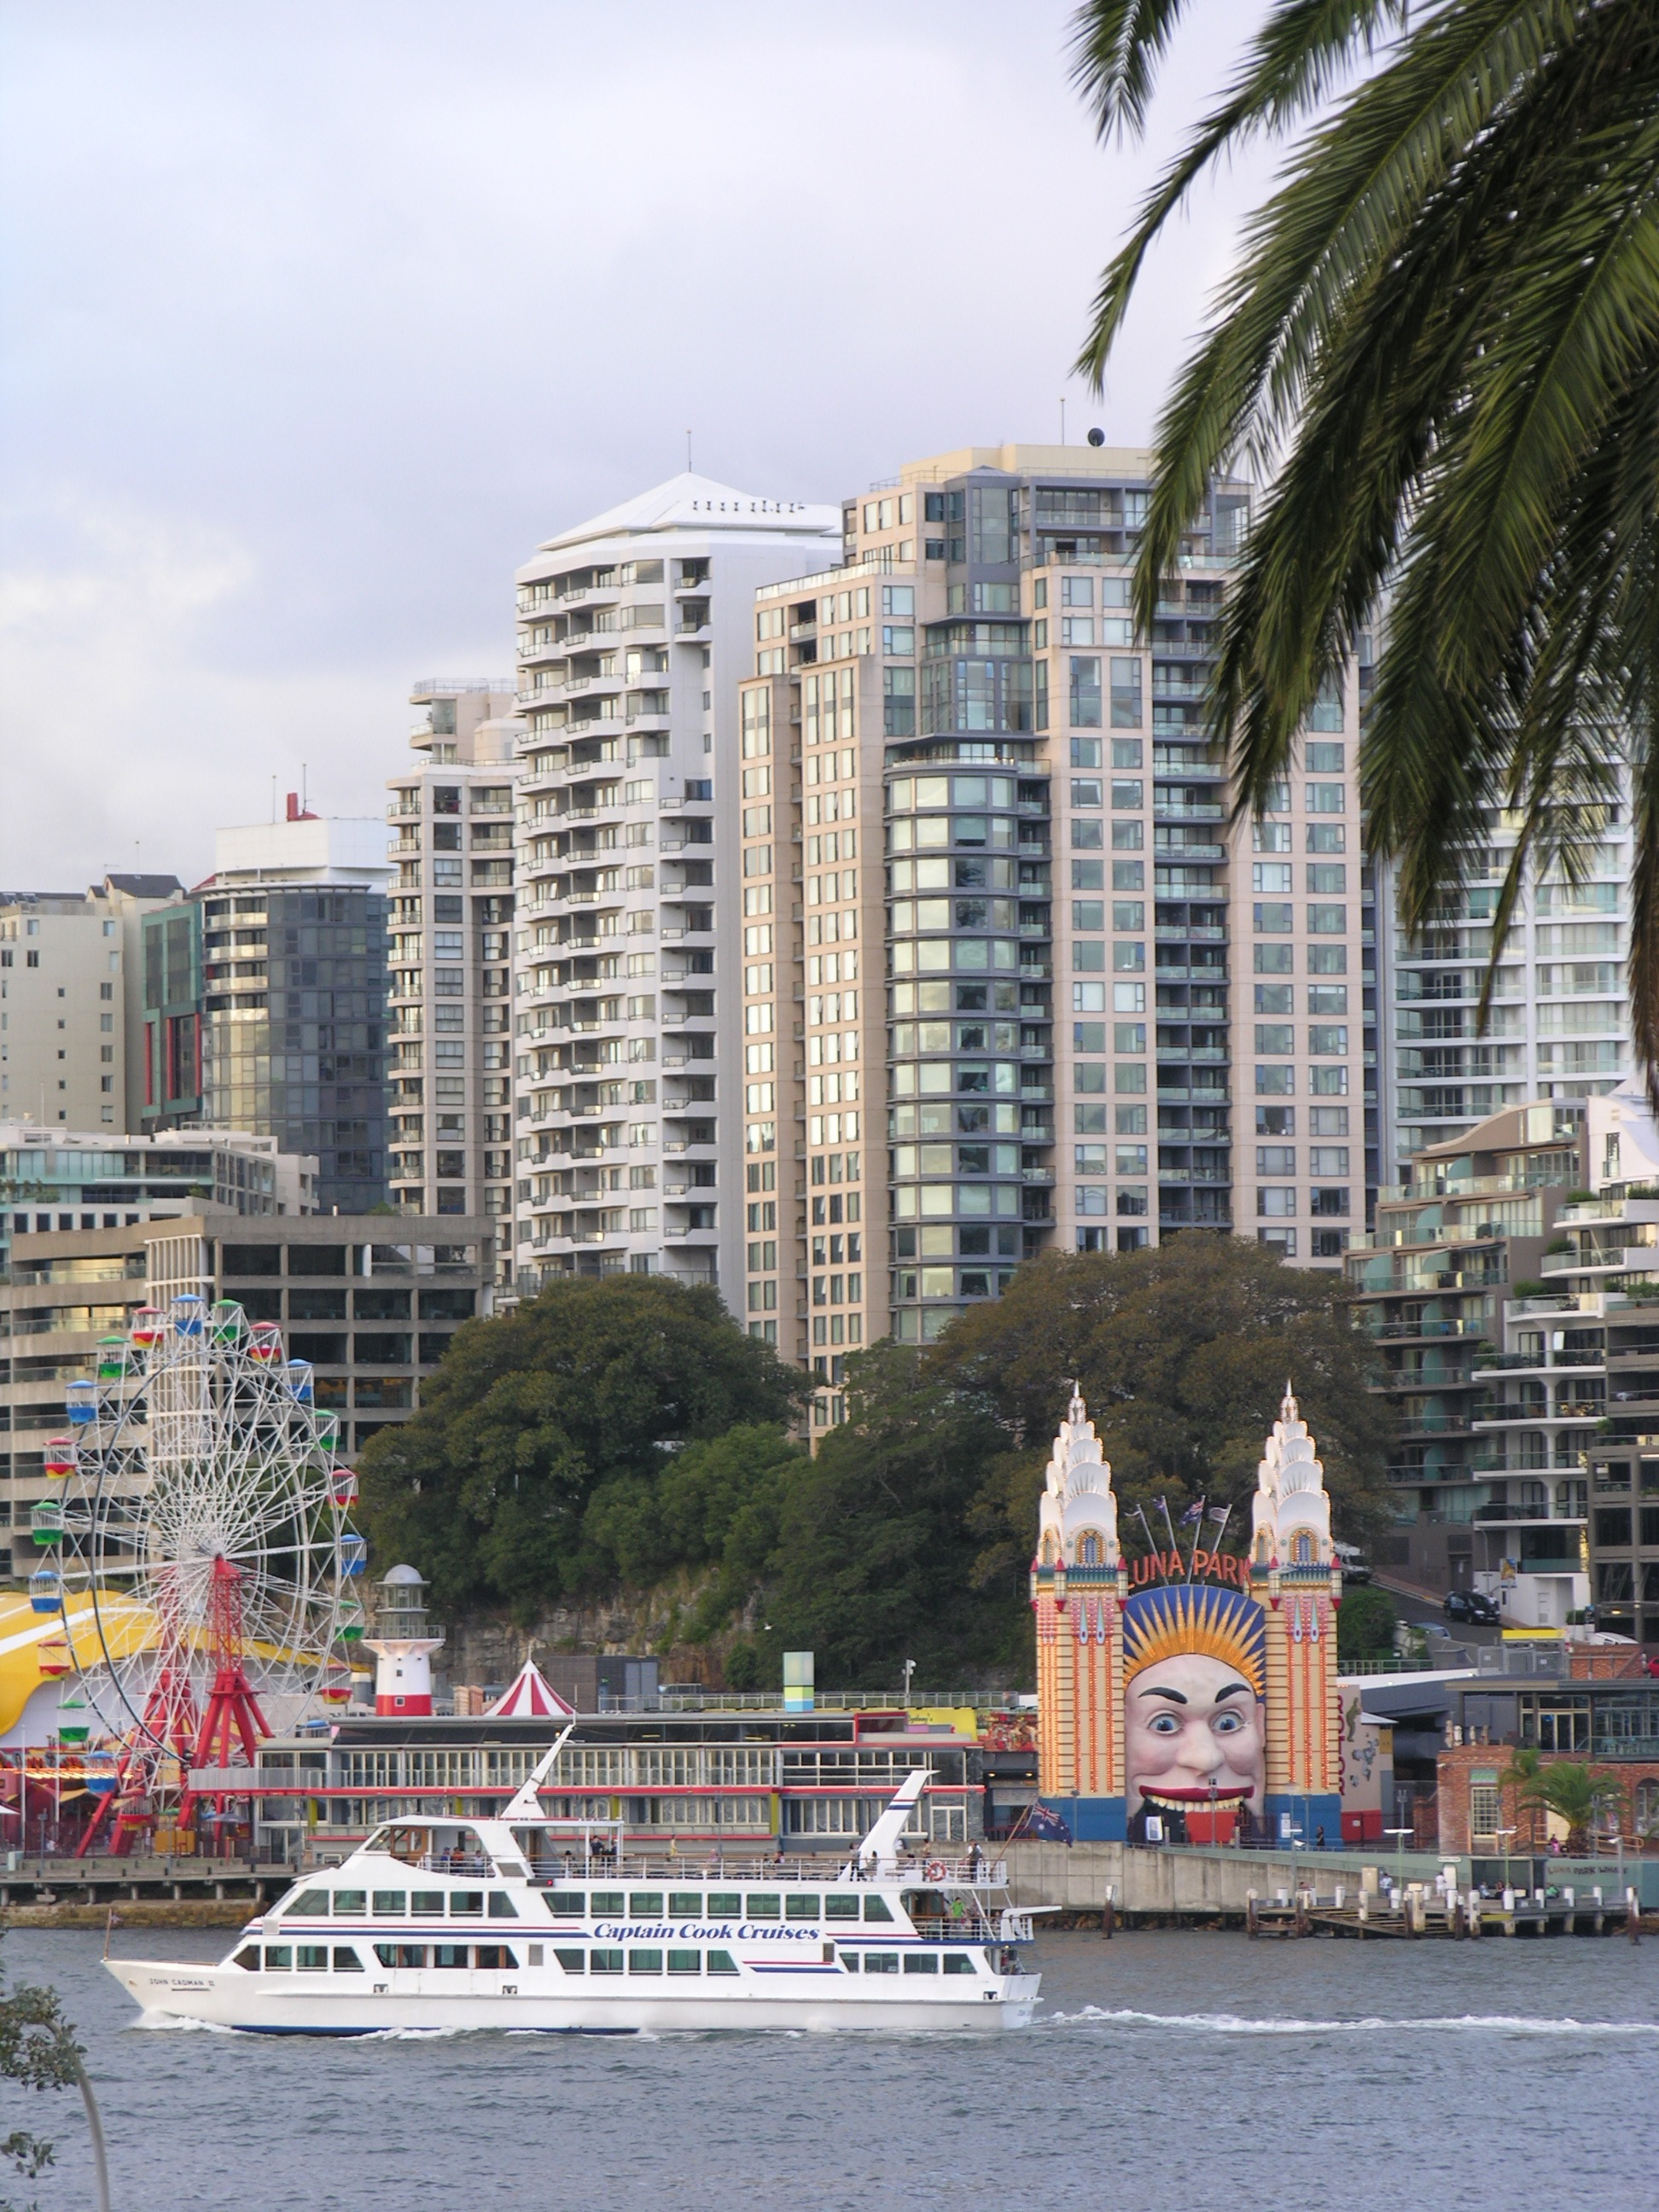
sea, coast, dock, architecture, skyline, building, city, skyscraper, urban, river, walkway, cityscape, downtown, vacation, vehicle, tower, scenic, scenery, landmark, harbor, marina, metropolitan, tourism, waterway, tower block, australia, buildings, cruise ship, riverside, metropolis, passenger ship, sidney